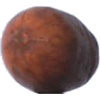
Label: nut_pecan